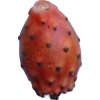
Label: cactus_fruit_red